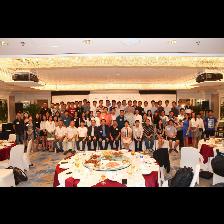
Label: Human